Kōchi, Kōchi

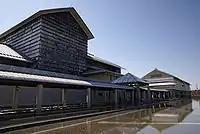
The Museum of Art, Kōchi

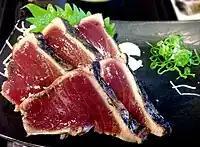
Katsuo-no-tataki

Kōchi Castle still exists in its pre-restoration form, and is one of the main tourist attractions. Other places of interest in the city centre are the shopping arcade, the regular Sunday street markets which are close to a kilometre in length, and , a bridge that featured in a famous Kōchi song about the forbidden love of a Buddhist priest.